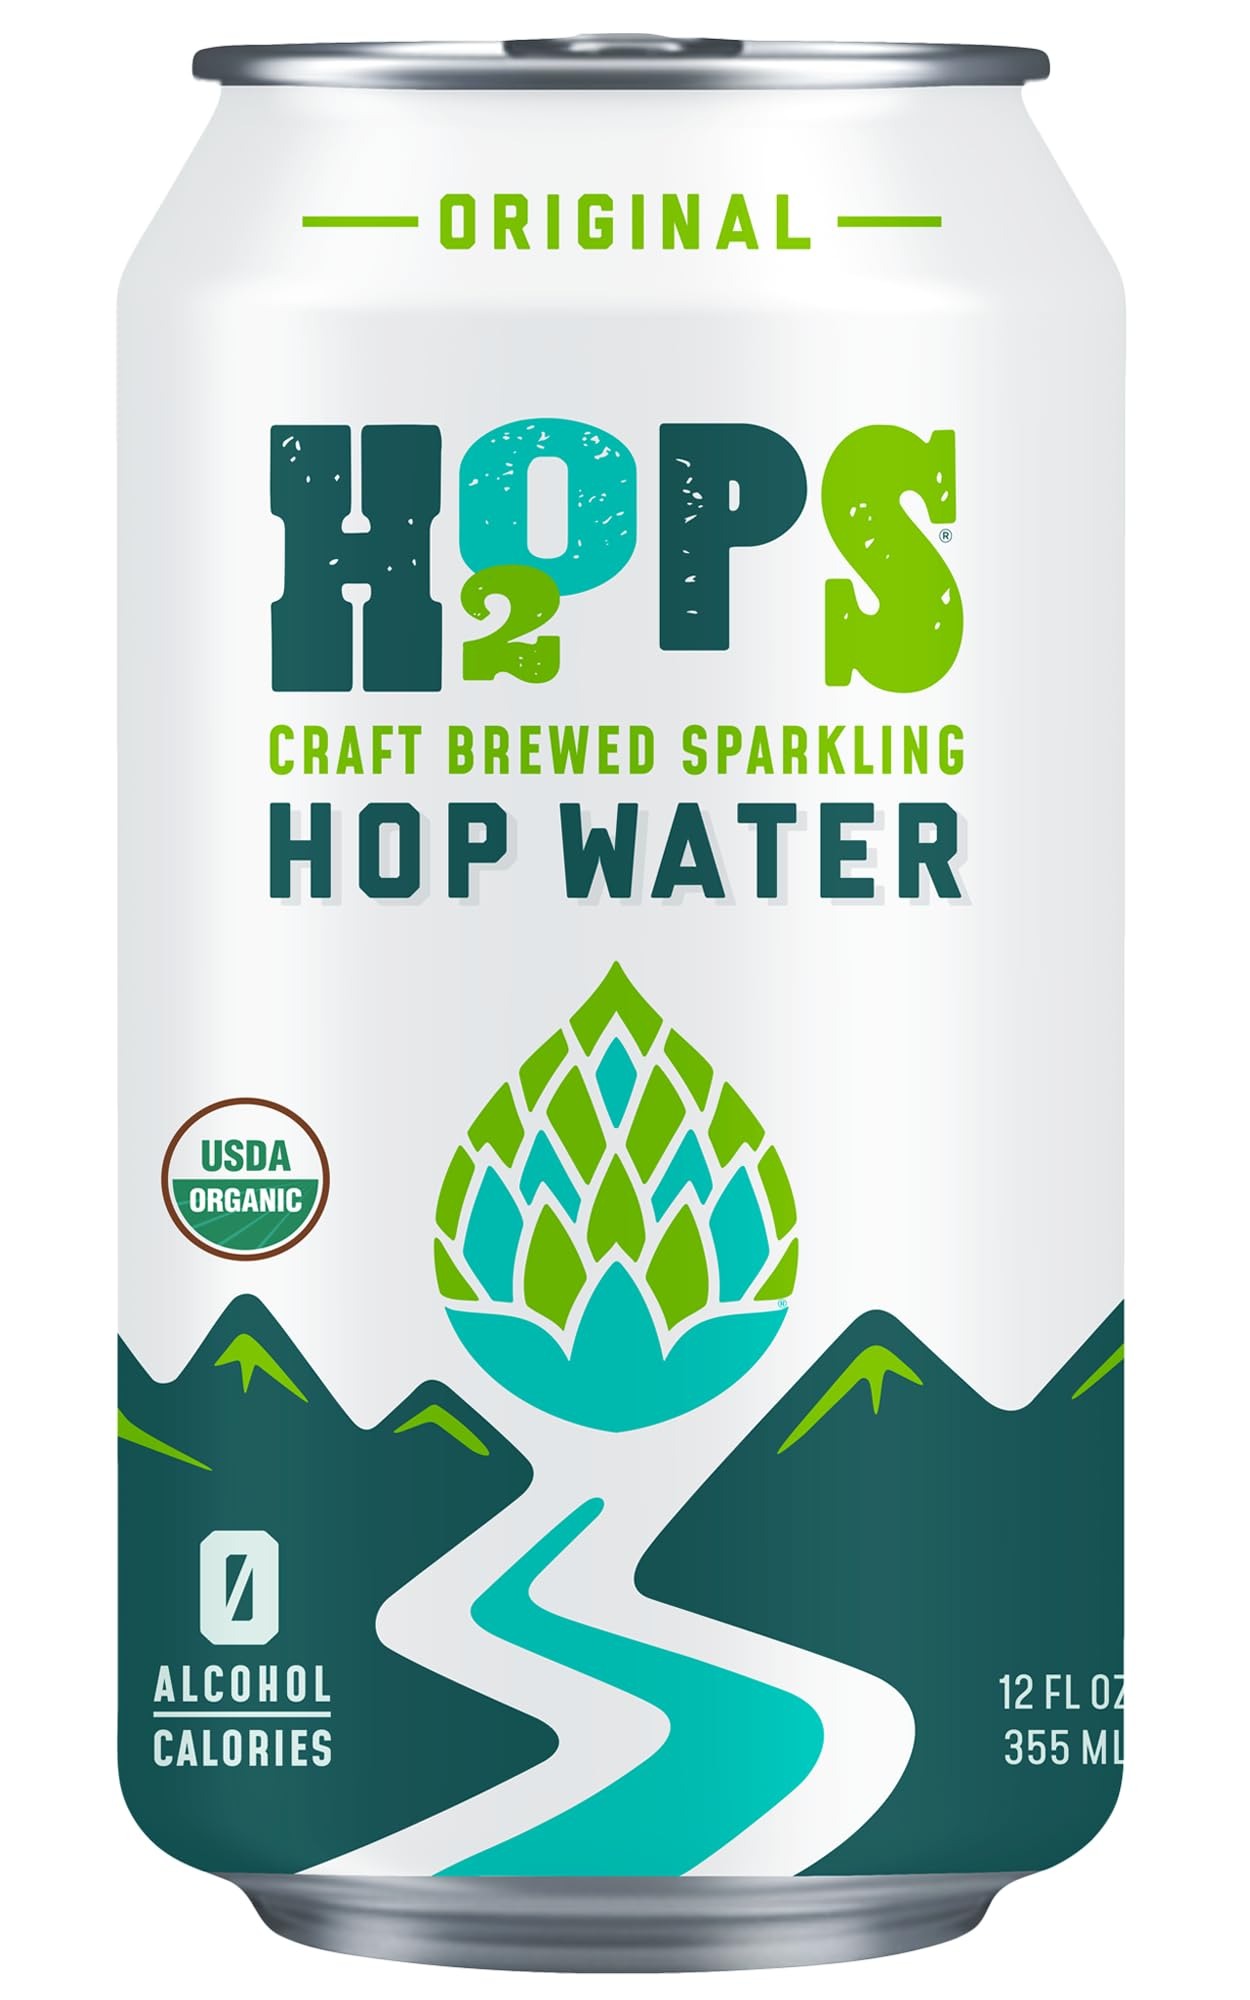
Item Name: H2OPS Sparkling Hop Water - Original (24 Pack) - Zero Calorie, NA Beer, Craft Brewed, Premium Organic Hops, Lightly Carbonated Hop Tea, Gluten Free, Unsweetened - Non Alcoholic Drinks
Bullet Point 1: REAL ORGANIC HOPS - TASTE THE DIFFERENCE – H2OPS is the original award-winning craft brewed authentic hop water since 2014.
Bullet Point 2: THE REFRESHING ALTERNATIVE TO BEER - H2OPS is the perfect “go-to” when you are not drinking or even when you are. Use as a “session extender” to stay hydrated at parties or sporting events.
Bullet Point 3: HEALTHY - VEGAN - ZERO ALCOHOL beer alternative, no sweeteners, no gluten, no carbs, no beer belly, or foggy head the next day. Our hop water has no added supplements, which may carry health warnings.
Bullet Point 4: CRAFT BREWED LIKE AN IPA BEER - We proudly brew using the whole hop and never add hop extracts or hop oils, which can taste synthetic. If you are going to drink water, make it a hoppy water.
Bullet Point 5: HANDCRAFTED IN SMALL BATCHES, brewed like a beer or tea. Our premium hops and proprietary brewing techniques produce the perfect balance of citrus, floral, and subtle bitter notes, all from hops!
Bullet Point 6: VARIETY - Choose our best-selling (two-ingredient) Original for the hoppiest flavors or try our new Grapefruit variety for more traditional citrus drink flavors and lighter hop notes.
Product Description: <p><b>H2OPS Hop Water - 12 oz Cans</b></p><p>H2OPS sparkling hop water is the authentic pioneering brand of hop water. Founded in 2014 by Paul Tecker, a long-time home brewer, craft beer enthusiast and proponent of healthy food and beverages. He believes that the amazing flavor of hops shouldn't be limited to craft beer.</p><p>Our hop water is craft-brewed like beer, but we only brew with hops. Without the grains (sugars) or yeast in beer, it is naturally free of alcohol, calories, and gluten. Our winning recipe showcases the elegant and complex flavors from the Pacific Northwest aroma hops without strong bitterness. And because it's unsweetened, it is astoundingly refreshing.</p><p>Brewed by and for craft beer lovers who want to enjoy the amazing flavor from hops on more occasions. H2OPS is also an excellent choice for those who are enjoying the health benefits of taking a break, moderating or abstaining from alcohol.</p><p>Sit back, relax, twist open a cold one, and experience the refreshing alternative to beer.</p><p><b>Features:</b></p><ul><p><li>Zero Alcohol, Zero Calories, Zero Carbs</li><li>Gluten-free, Sugar-free, Caffeine-free</li><li>Lightly Carbonated</li><li>Healthy, Guilt-free</li><li>Innovative Cocktail Mixer</li></p></ul><br><p><b>Why choose H2OPS?</b></p><p>We love to enjoy hops in the car, at lunchtime, during the week or while finishing off the workday as a rewarding refreshment that won't slow you down. You won't feel like you need a nap after drinking a H2OPS. It’s also fantastic as a BYO refreshing healthy non-alcoholic alternative to beer, hard seltzer, and other alcoholic beverages in social situations. Some even use it as a “spacer” while enjoying their favorite alcoholic beer. We call this a “session extender.” Simply put, now you can enjoy the amazing flavor of hops anytime and anywhere. Cheers! </p><p>Click<b>''Add To Cart''</b> to order and enjoy the amazing flavor of hops!</p>
Value: 288.0
Unit: Fl Oz

Price: 59.9